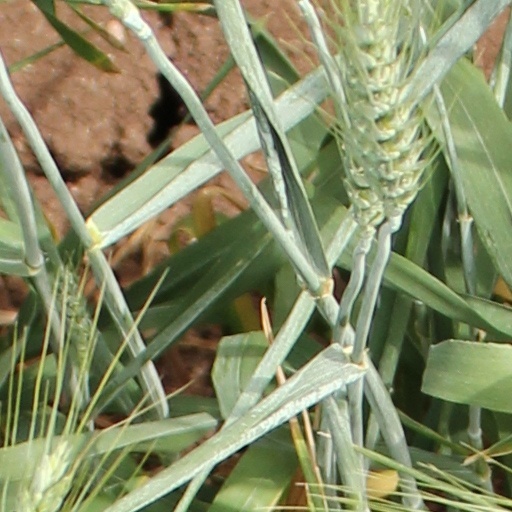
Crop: wheat